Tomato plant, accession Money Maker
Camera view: vertical (180 deg); turntable rotation: 300 degrees
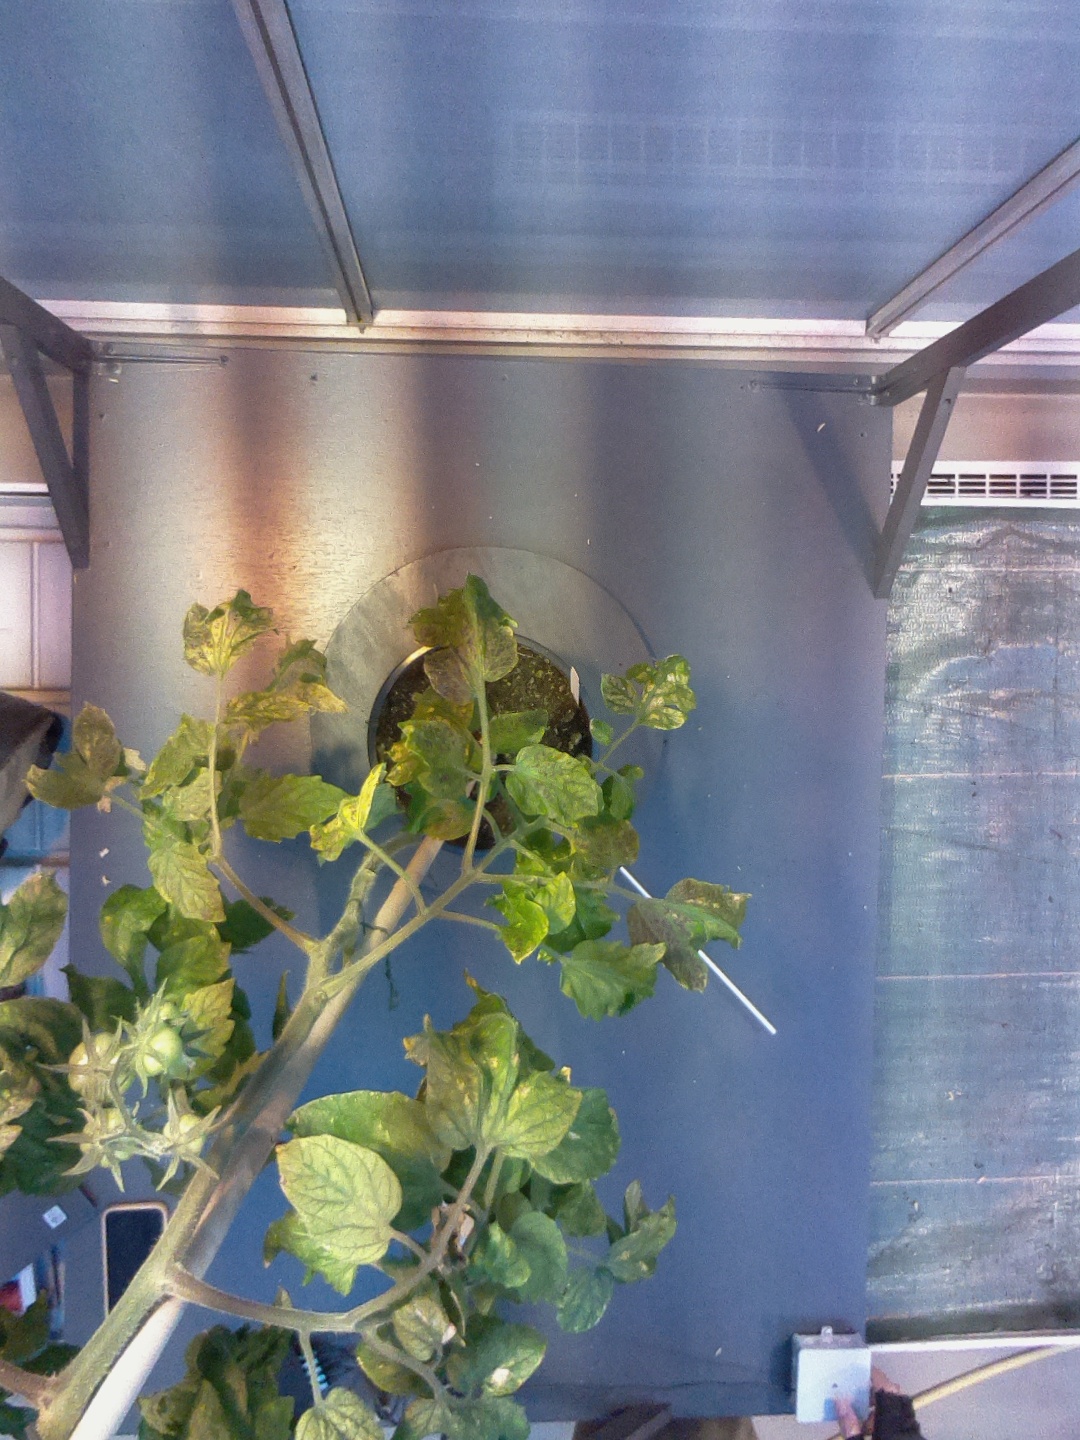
BBCH growth stage 74: 40%-50% of final fruit size